China–Namibia relations

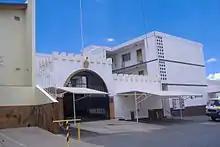
Former Chinese embassy in Windhoek, Namibia.

Governmental relations between the People's Republic of China (PRC) and the Republic of Namibia were first established the day after Namibia's independence, but relations with Namibian independence movements date back to the 1960s.